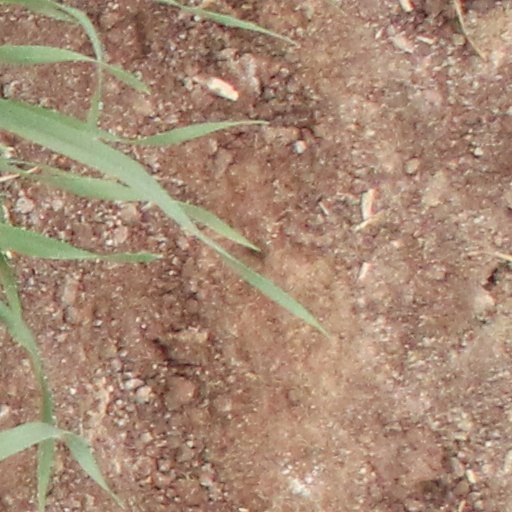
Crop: wheat